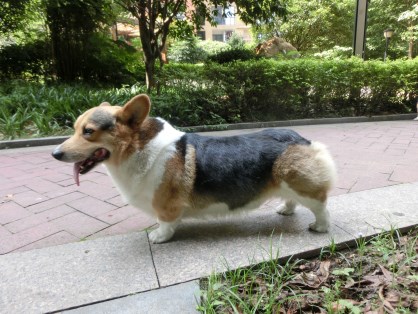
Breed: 2909-n000116-Cardigan